Zhen Dexiu

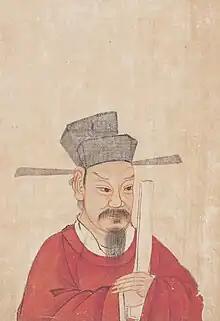
As depicted in the album " Portraits of Famous Men" 1900, housed in the Philadelphia Museum of Art

Zhen was a student of Zhan Tiren (himself a student of Zhu Xi's school), but adapted Zhan's philosophy to incorporate doctrinal elements of Daoism and Buddhism, modernising it and making it more palatable to the politicians of his day. He also included elements of Lu Jiuyuan's "School of the Universal Mind", despite the rivalry between this school and Zhu Xi's. As a result, Neo-Confucianism became the primary philosophy of the Southern Song court. His works continued to be influential long after his death; more than a century later, Song Lian was recommending Zhan's work to the Hongwu Emperor, the founding emperor of the Ming dynasty, who was so impressed that he had the text of Zhan's "Expanded Meaning of the Great Learning" copied onto the walls of his palace so he could review it daily.